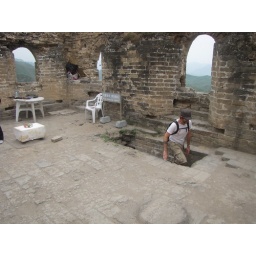
I don't think that table and chair has been around for as long as the Great Wall has been here.